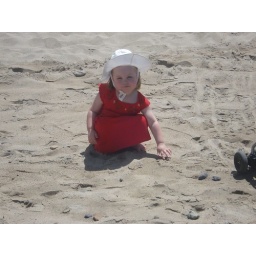
Malecon beach in Mex summer dress